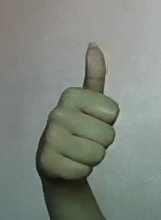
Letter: aleff